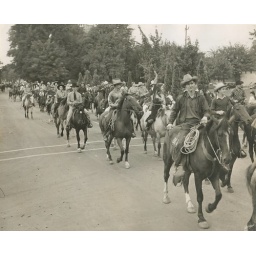
Cowboys and cow girl in Pendleton Round-Up parade.